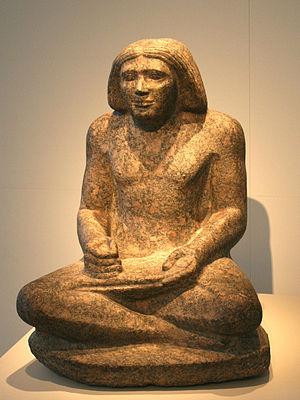
La Vᵉ dynastie couvre, dans l'Ancien Empire, une période estimée des années -2500 à -2300.